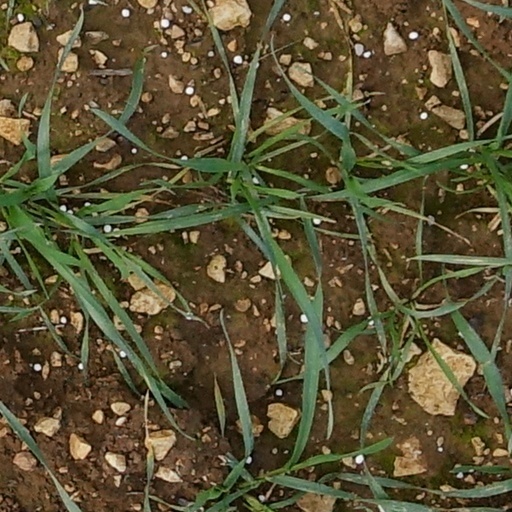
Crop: wheat